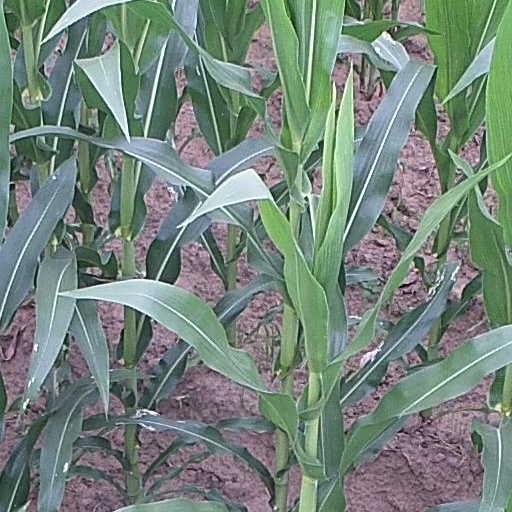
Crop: maize; corn